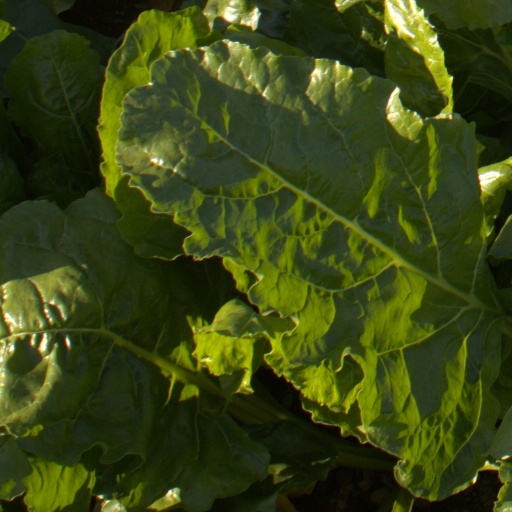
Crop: sugar beet